Nuestra Señora de la Soterraña

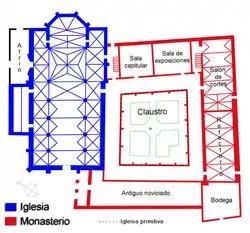
Building plan; church (blue) and monastery (red).

The church was built following early 15th-century Gothic structure canons in Spain. Its decorative style has been described as archaic, because it is influenced by Romanesque art that was present in the Kingdom of Castile until the late 14th century.